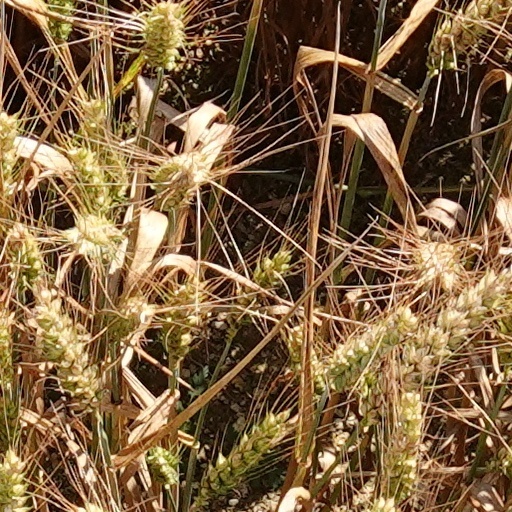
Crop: wheat